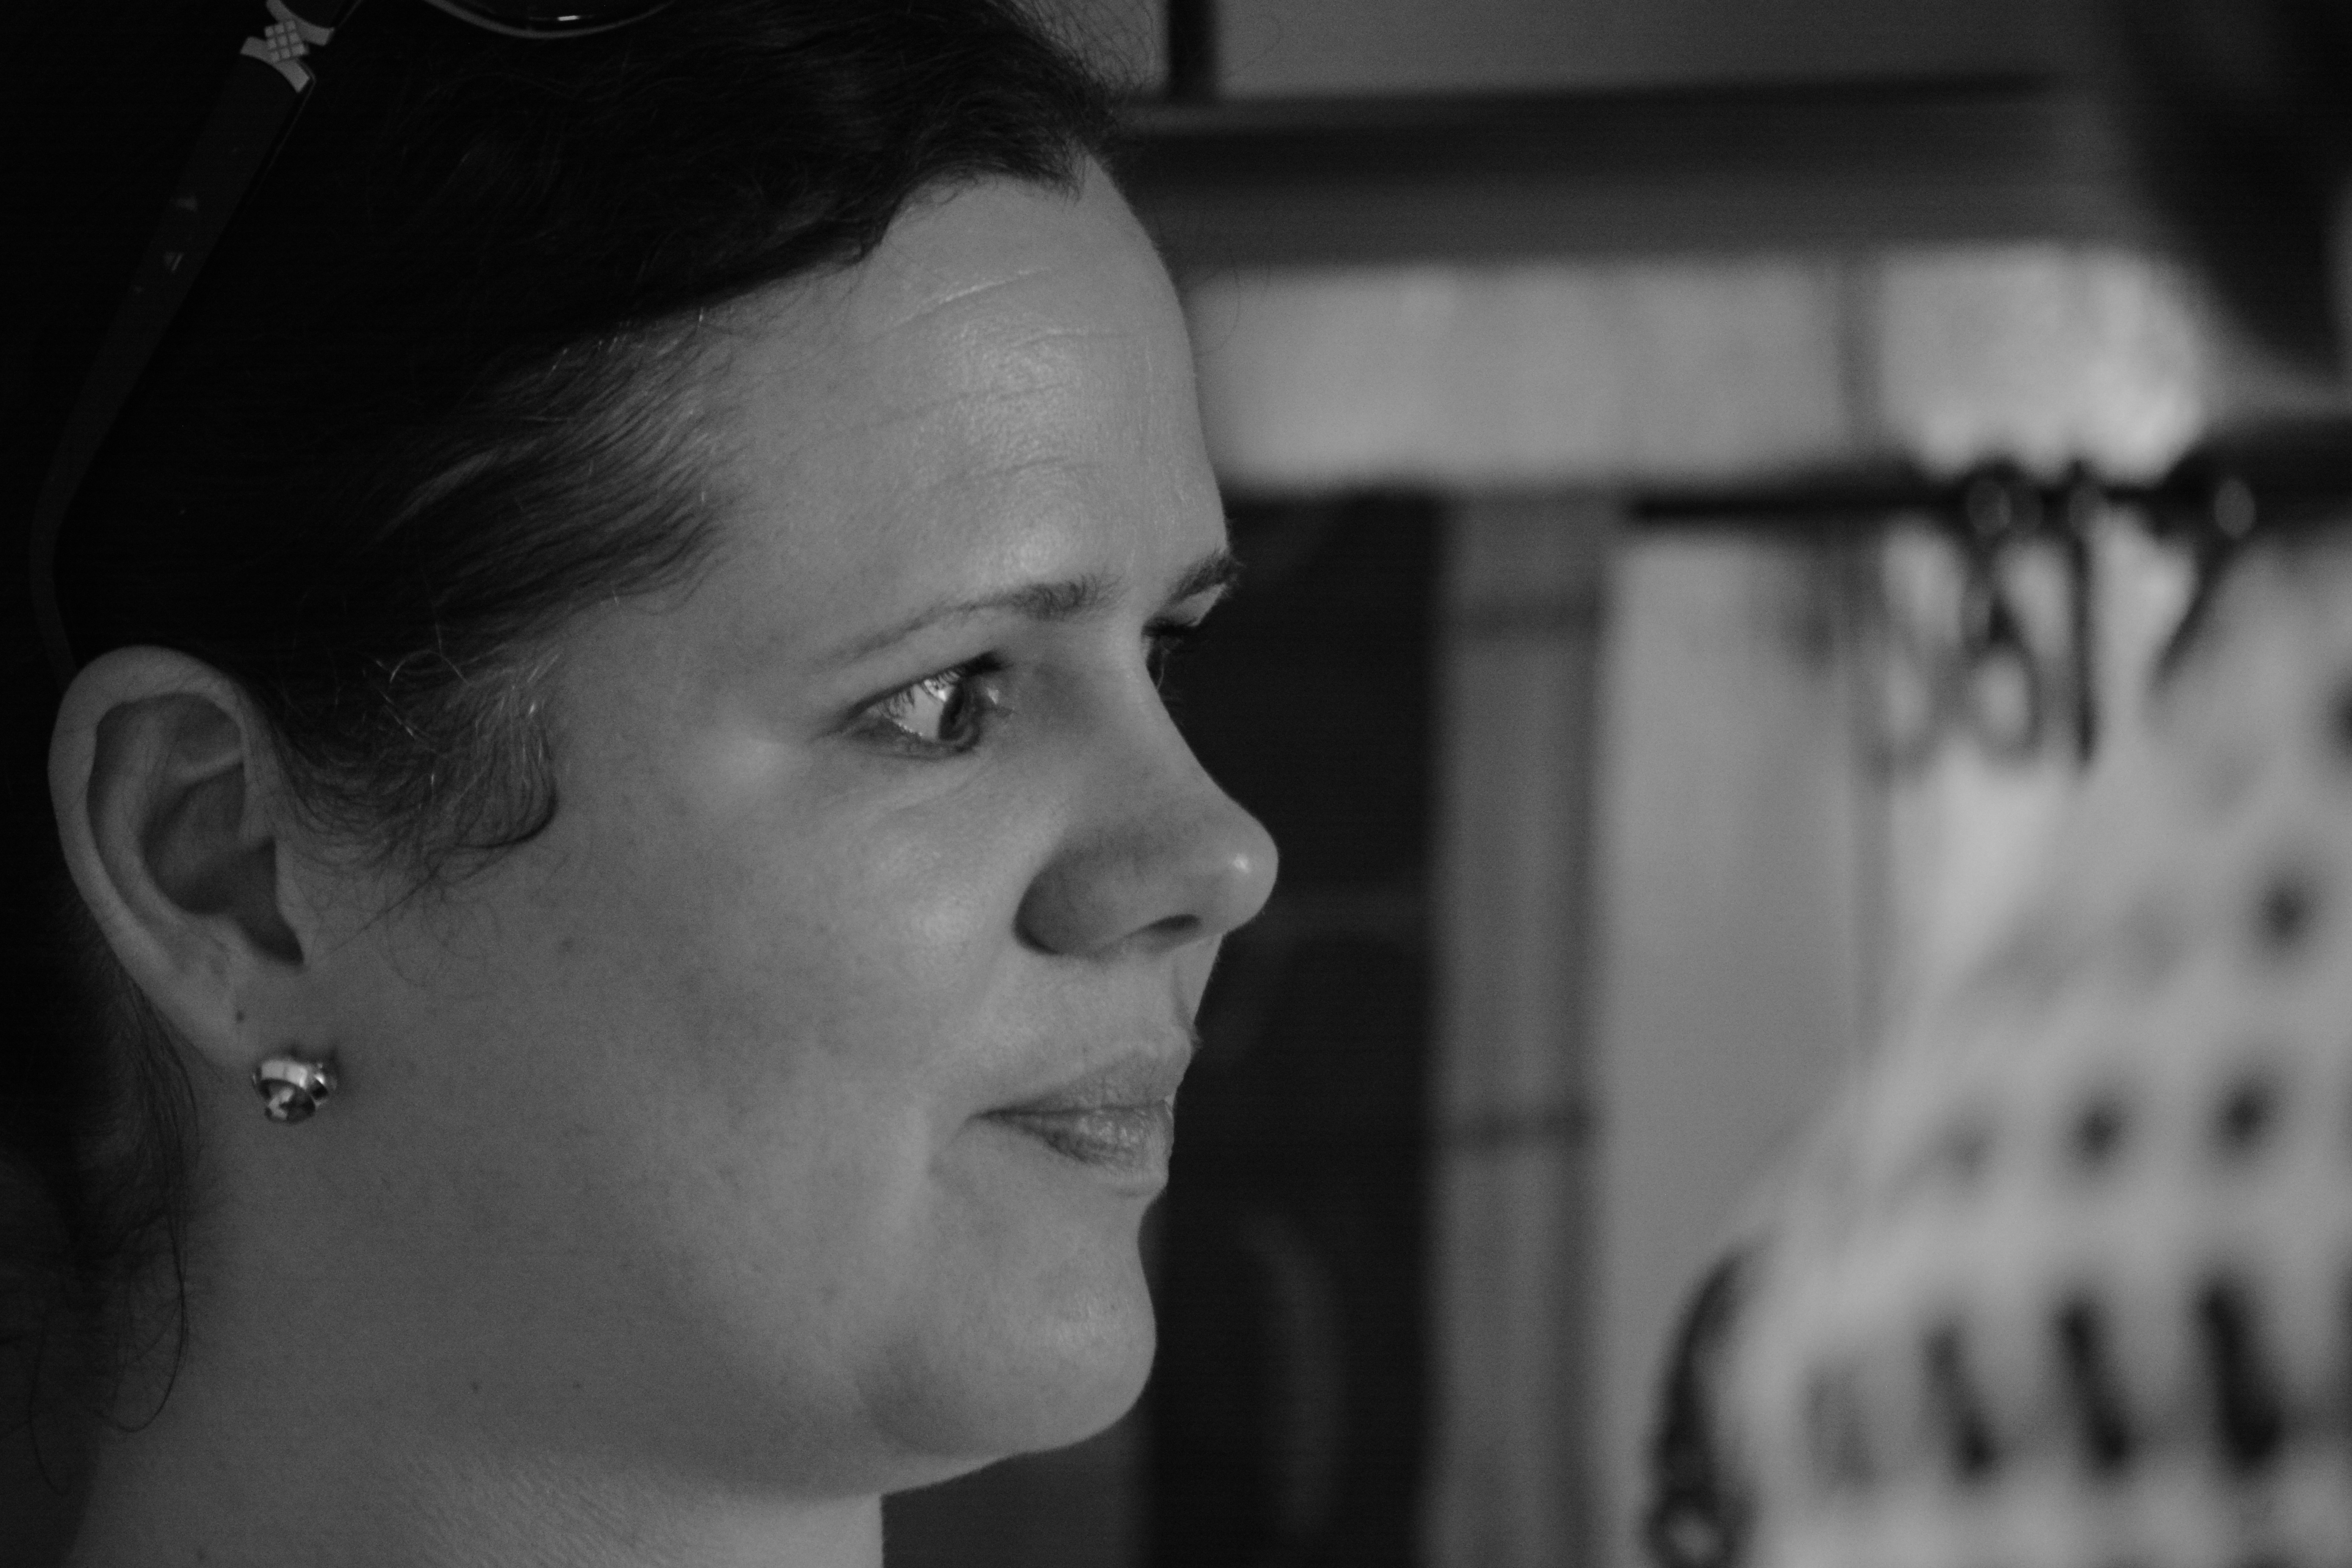
man, person, black and white, woman, white, photography, ship, male, portrait, black, monochrome, facial expression, smile, face, eye, head, emotion, hamburg, nordic, interaction, monochrome photography, portrait photography, film noir